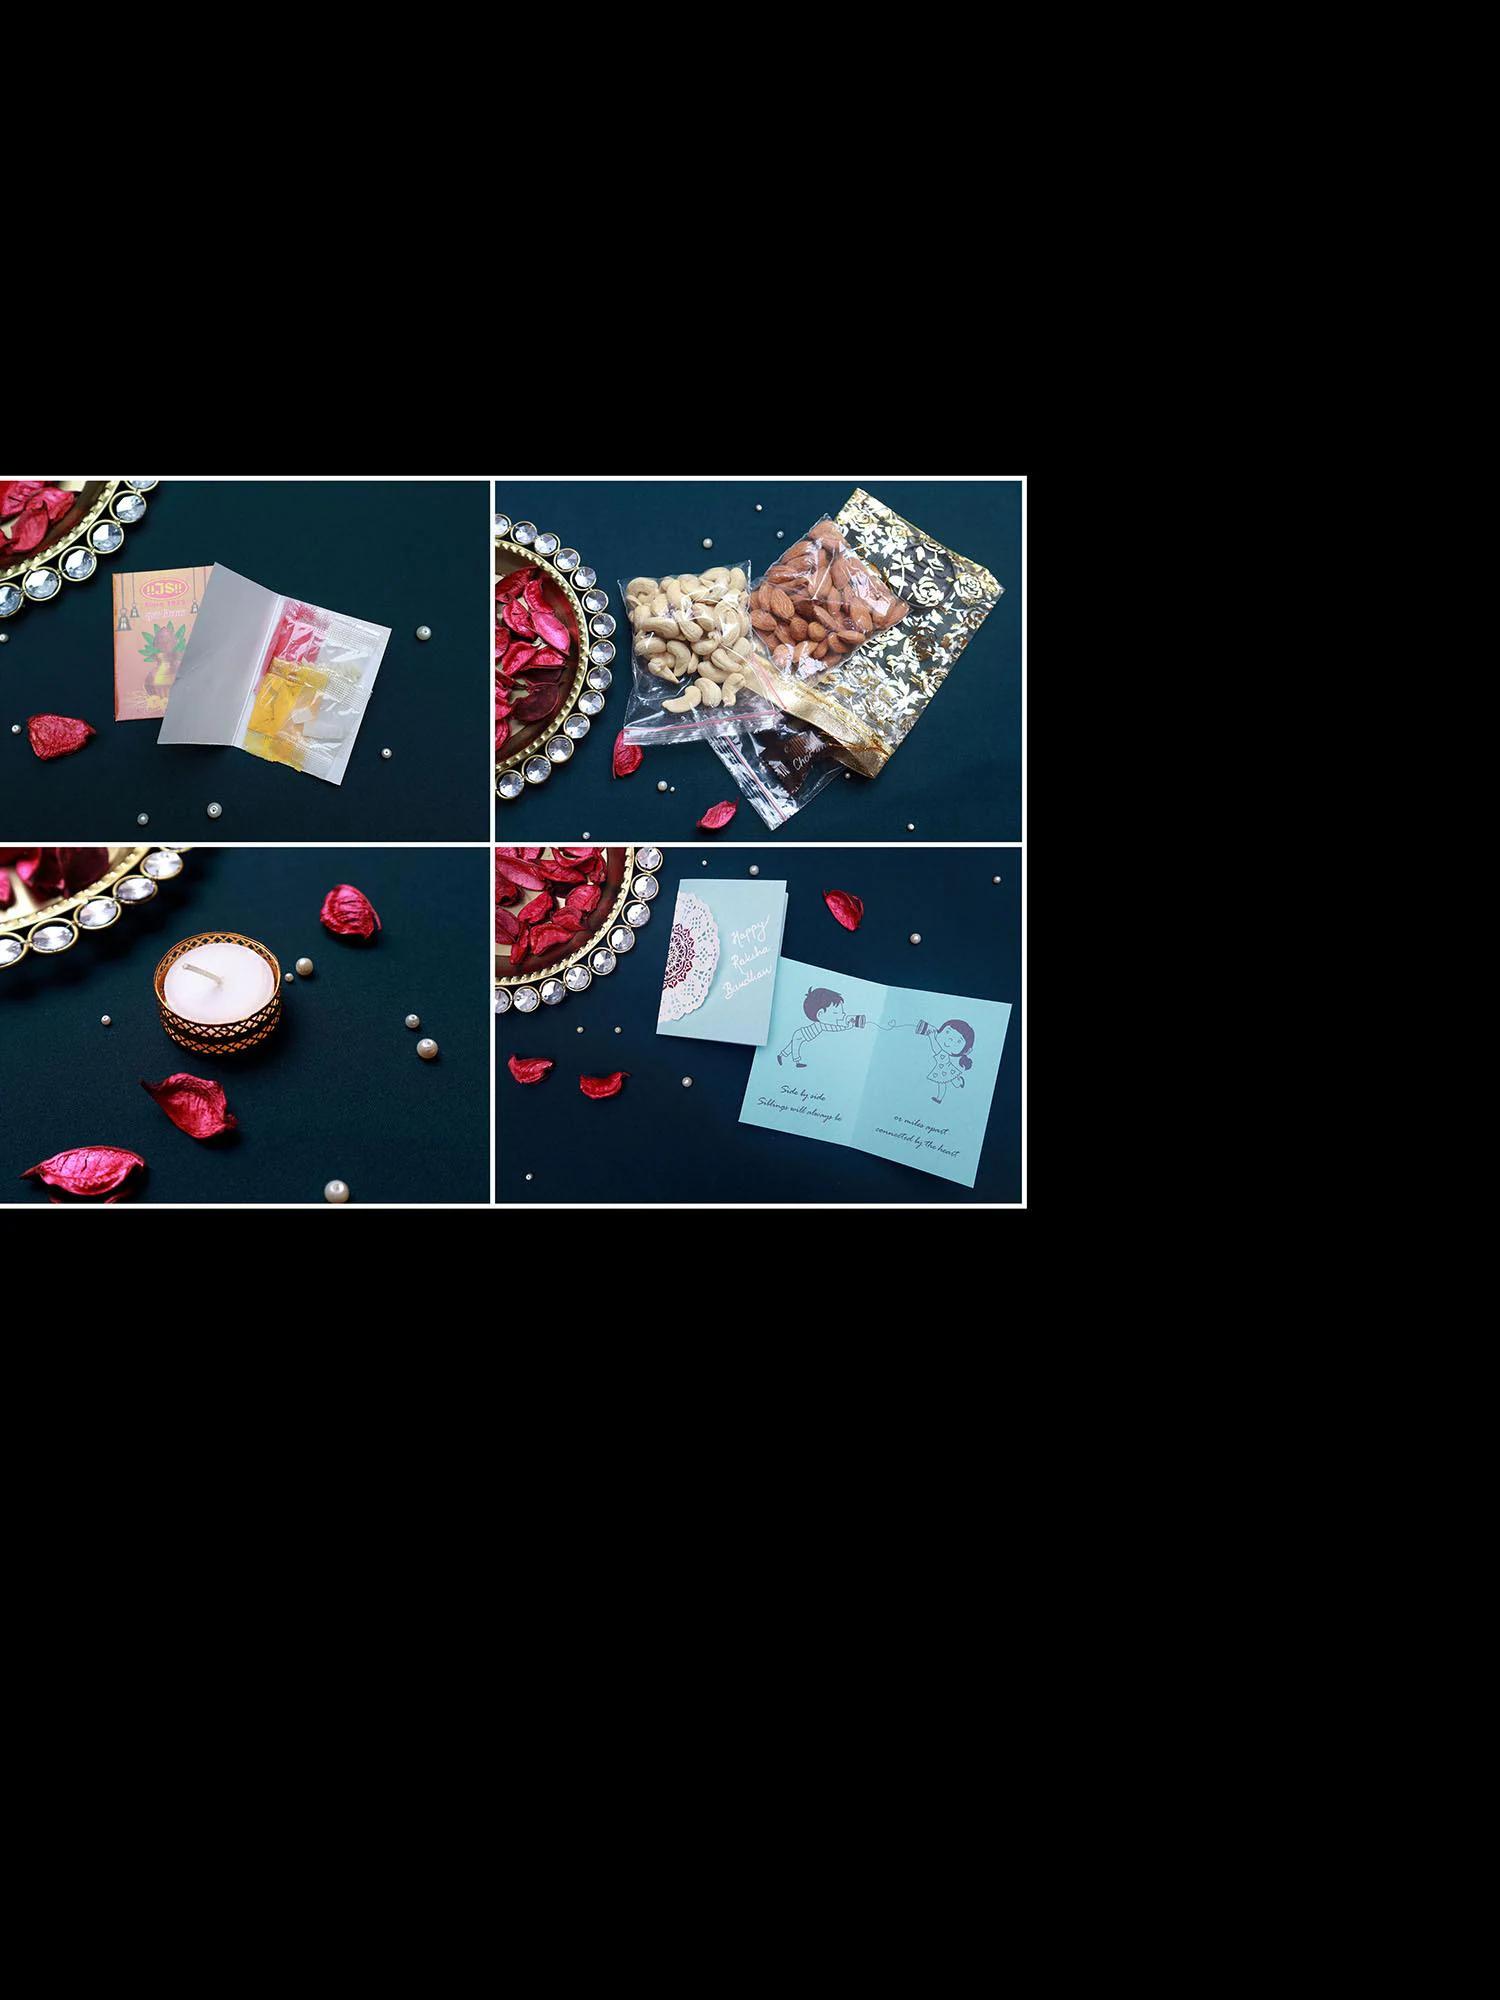
PAYA Round Kundan Rakhi (White) Hamper / Gift
Type: Rakhis
Brand: PAYA
Price: Rs. 675
 Make this festive season special by celebrating it with our exclusive range of handcrafted rakhis and lumbas.Pack Contents:•    1 Rakhi•    1 Diya Candle•    100 grams Almonds in a Potli Bag•    100 grams Cashews in a Potli Bag•    6 pieces Amul Chocolate•    1 Packet of Tilak, Chandan, Chawal, & Mishri•    1 Handmade Greeting CardThe rakhi thread might vary as per availability.The greeting card comes in assorted pastel colors.Please note this is a handcrafted product that might have slight variations or irregularities, with respect to shape, size, or color, which cannot be considered as defects. So, please be certain.